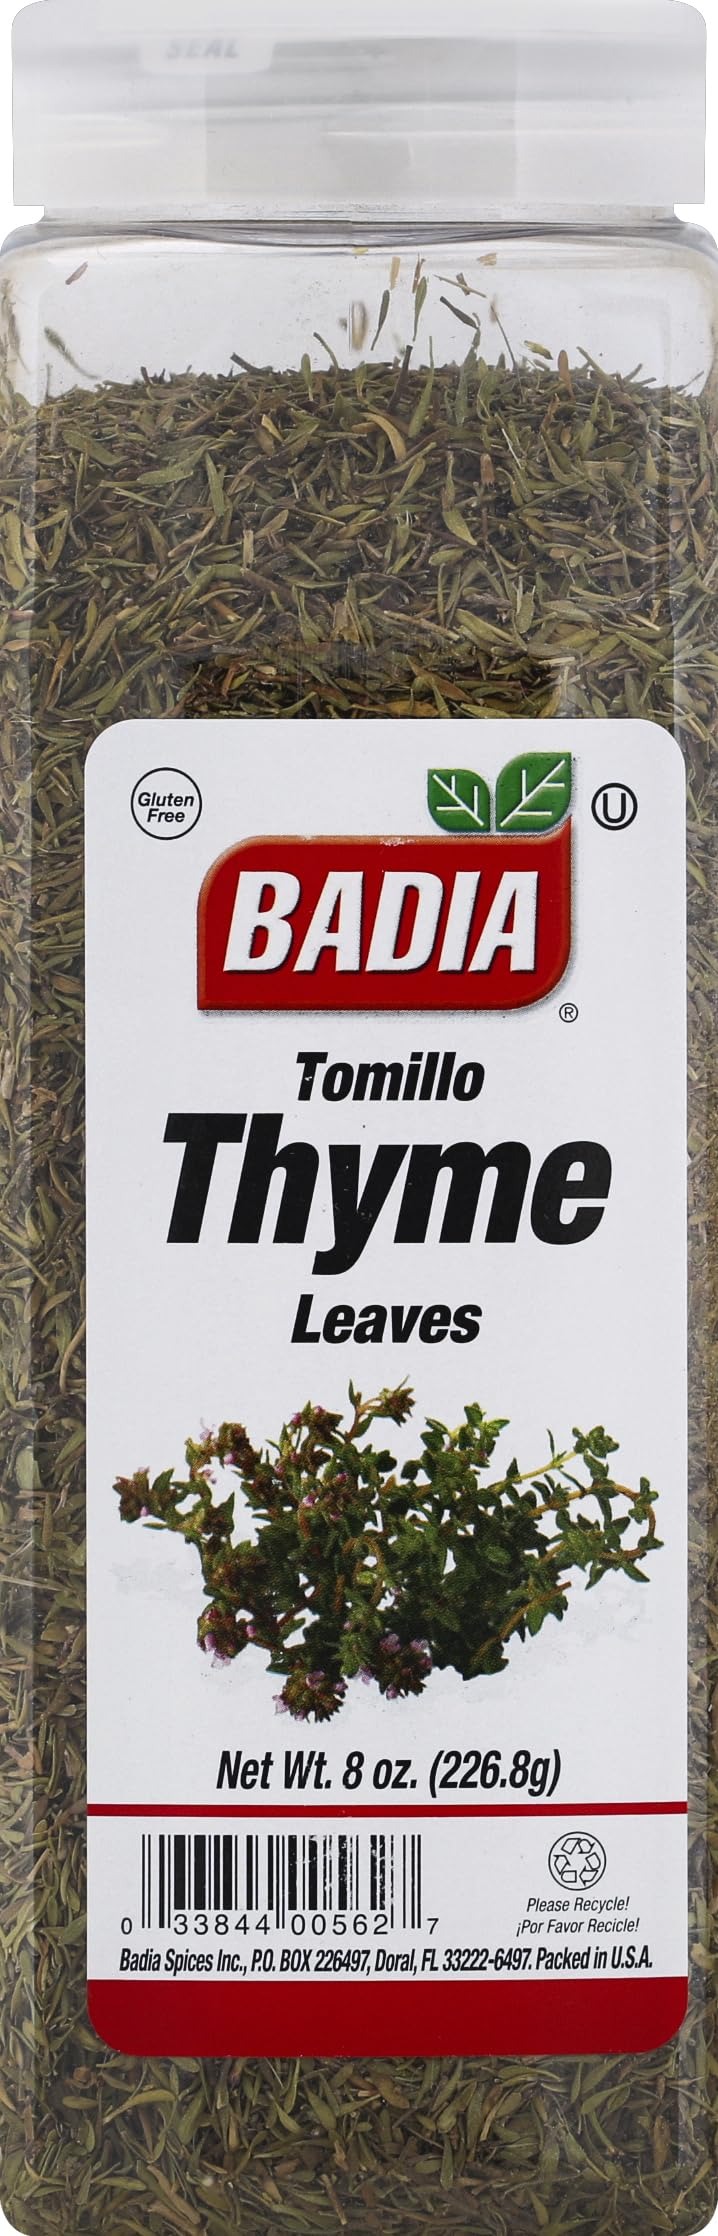
Item Name: Badia, Whole Thyme Leafs, 8 Ounce
Product Description: Thyme Spices And Herbs
Value: 8.0
Unit: Ounce

Price: 8.58